Ross Grimsley

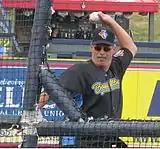
Grimsley pitching batting practice prior to the 2012 Eastern League All-Star Game

After his playing career ended, he was a minor league instructor for the Orioles, Atlanta Braves, Seattle Mariners and Philadelphia Phillies.